Ichneutica lyfordi

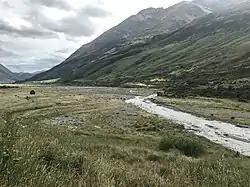
Von Valley, only known locality of "I. lyfordi"

This species is endemic to New Zealand and is only known from the Von Valley in the Queenstown-Lakes District of the South Island.